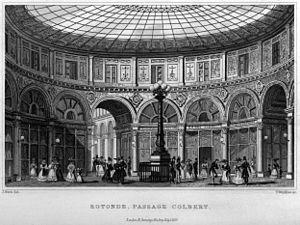
Le galerie Colbert est un passage couvert parisien situé dans le 2ᵉ arrondissement.